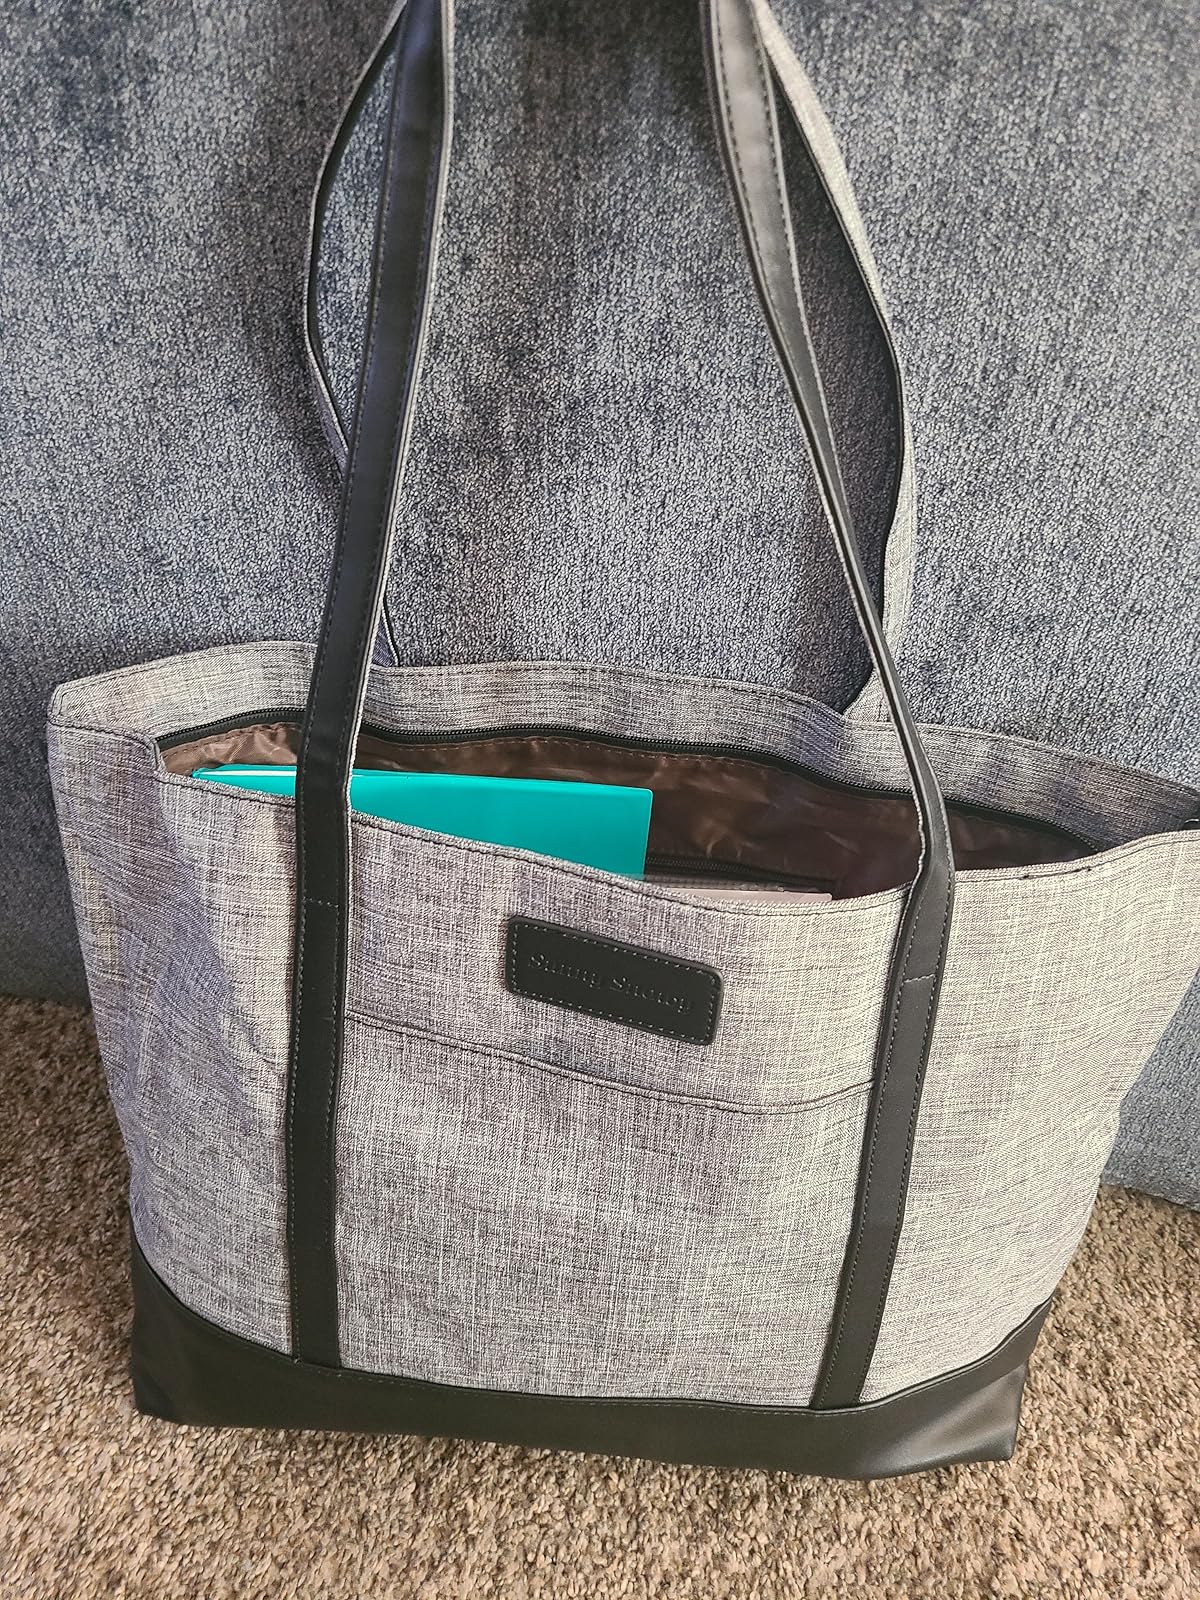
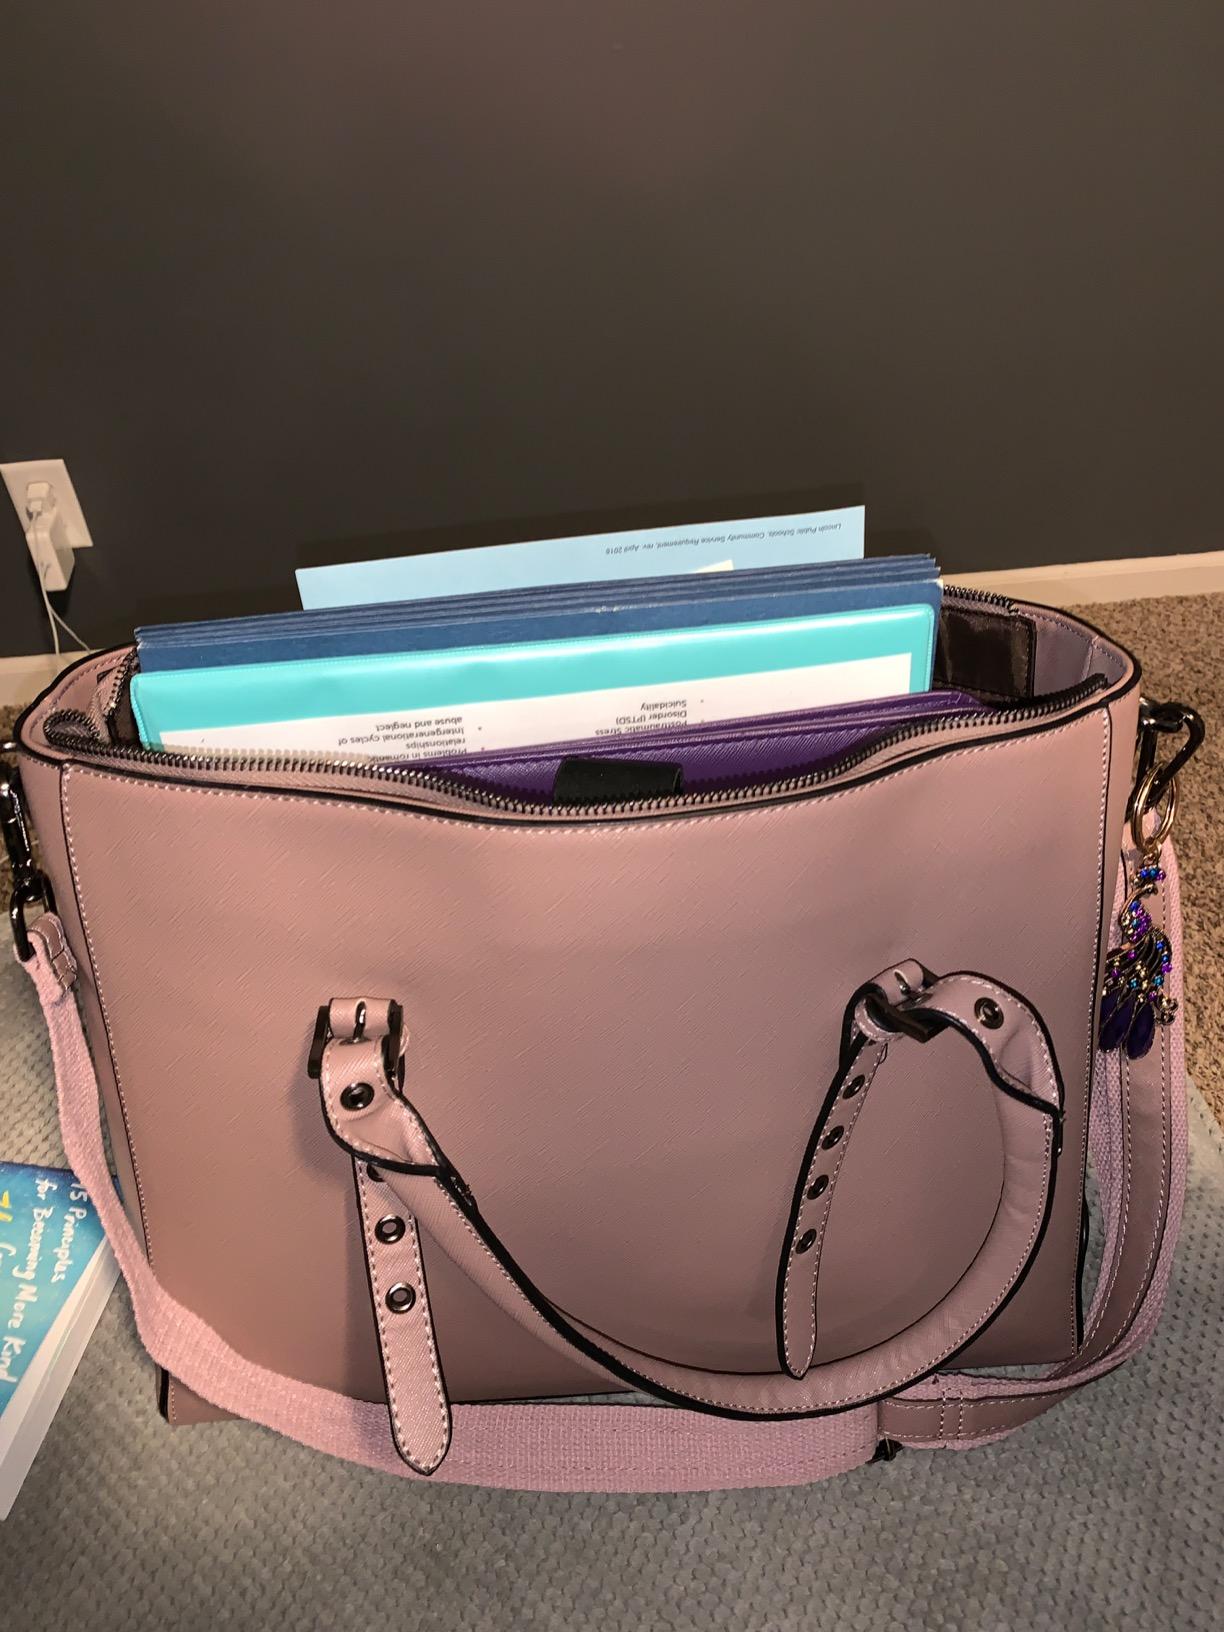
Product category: bag
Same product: no